GetGo

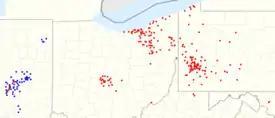
GetGo locations footprint as of January 2021. (Former "Ricker's" in blue)

The GetGo concept is different from other "gas station at supermarket" concepts in that Giant Eagle was able to give the chain its own identity and become a full-fledged convenience store/gas station chain. This is unlike most other supermarket chains, which have largely kept the gas stations strictly selling gas and under a generic identity, like Giant Eagle once had with the "Giant Eagle Fuel" concept.